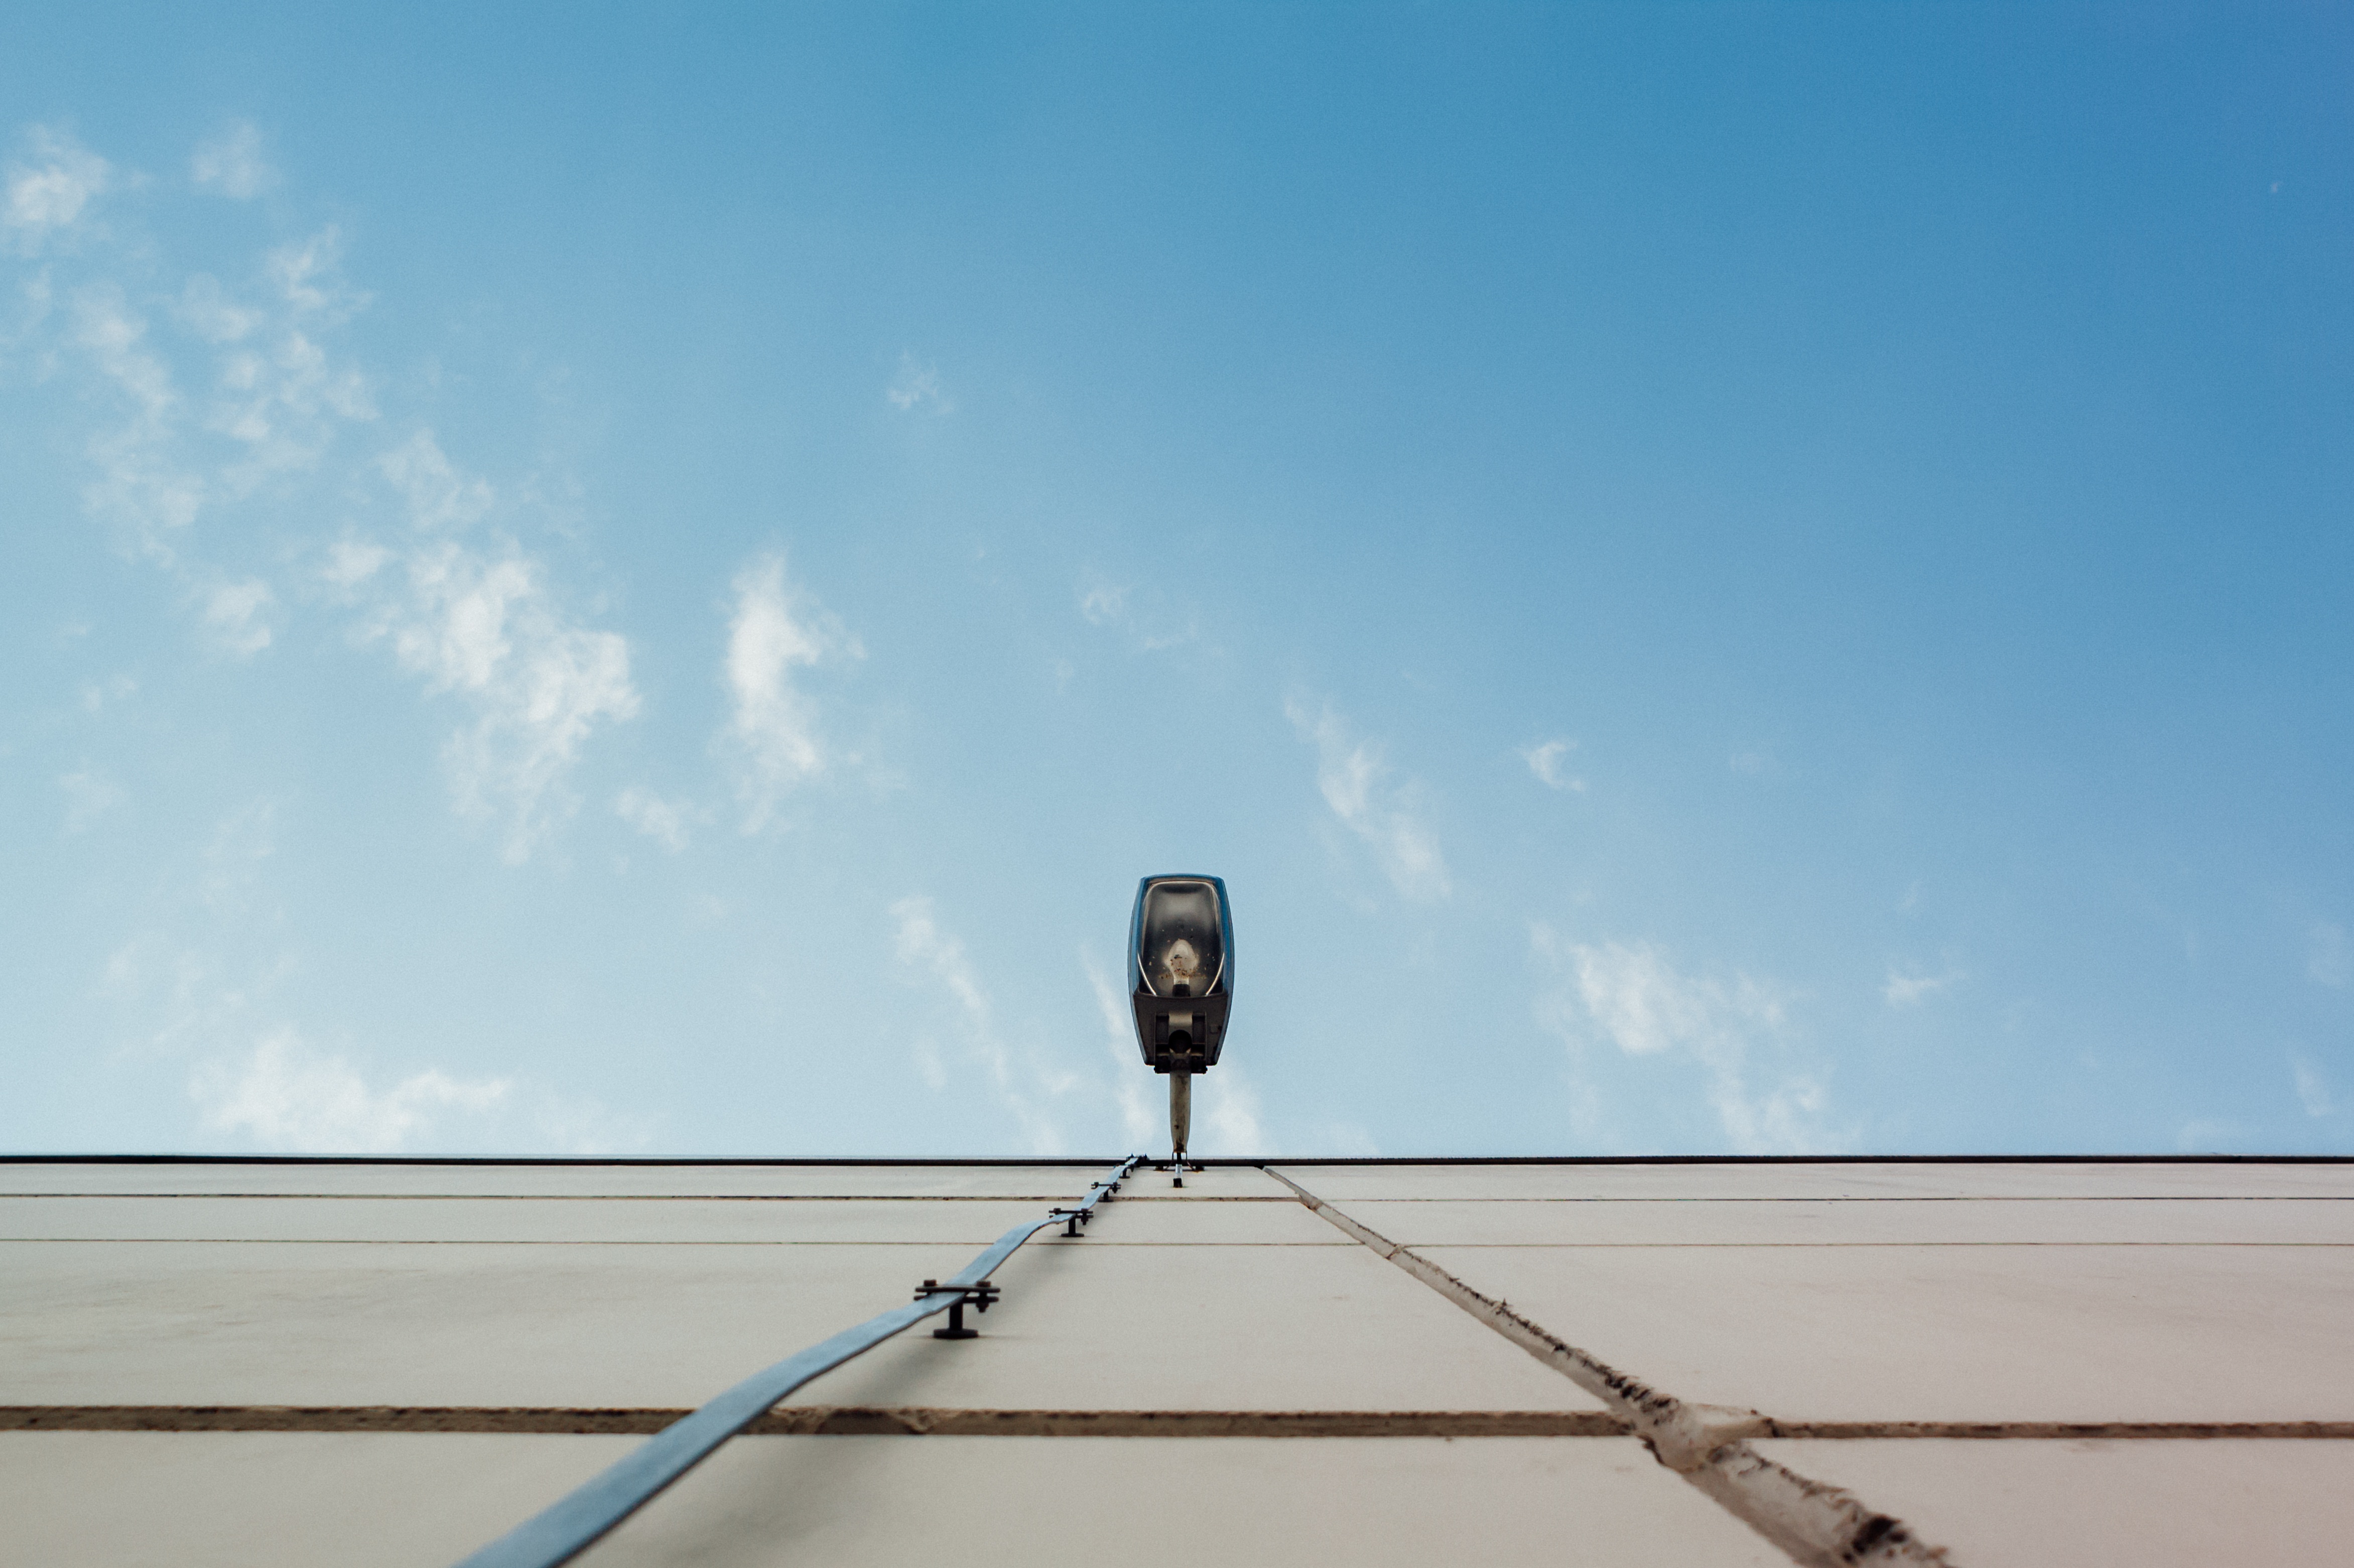
sea, light, sky, wind, building, wall, steel, vehicle, mast, blue, lighting, clouds, shape, low angle shot, atmosphere of earth